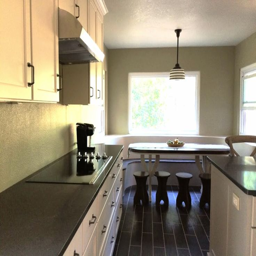
the story of a kitchen remodel on a family farm .